Sisters of Nazareth

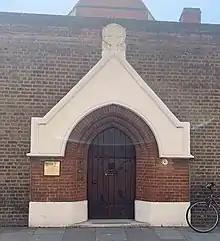
Sisters of Nazareth Front Gate, Hammersmith

The Motherhouse in Hammersmith remains the organization's international headquarters. As of 2013 there were 252 members worldwide. there were 35 Nazareth Houses in Australia, New Zealand, Ireland, South Africa, United Kingdom, United States, and Zimbabwe, operated mainly as care homes for frail older people. They also manage six schools and two day care nurseries.